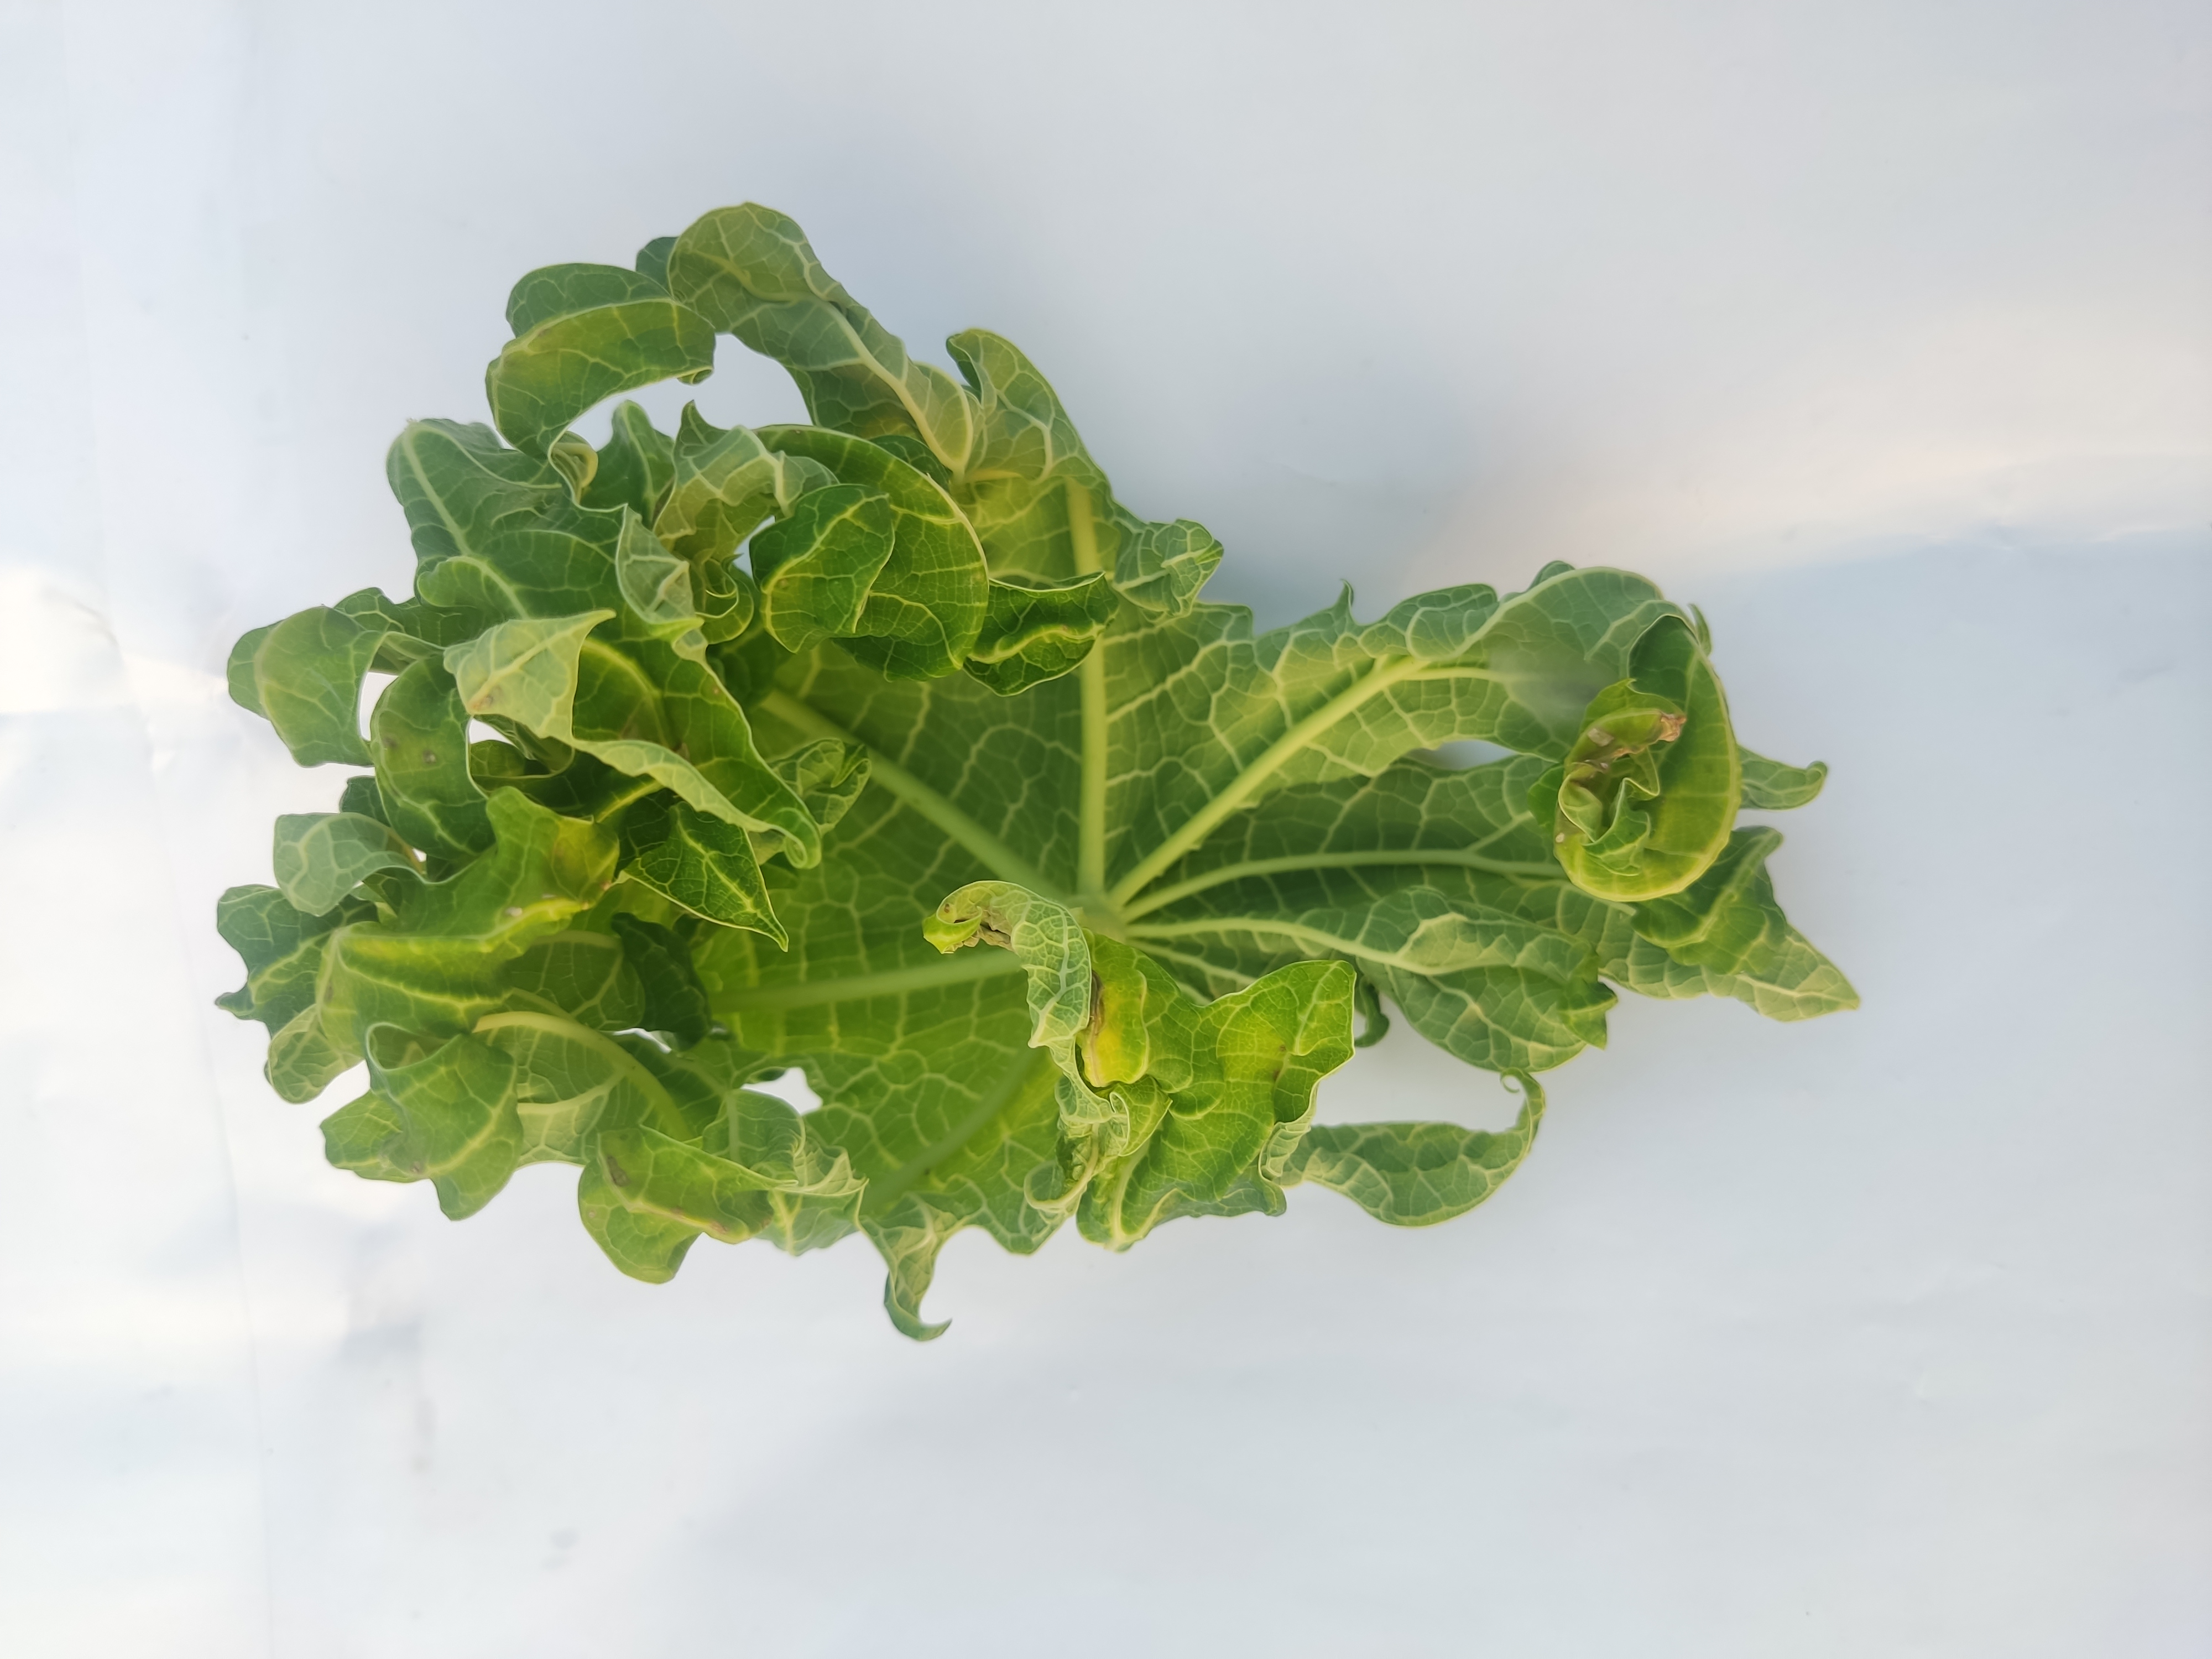
Label: Leaf Curl